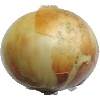
Label: Onion White 1